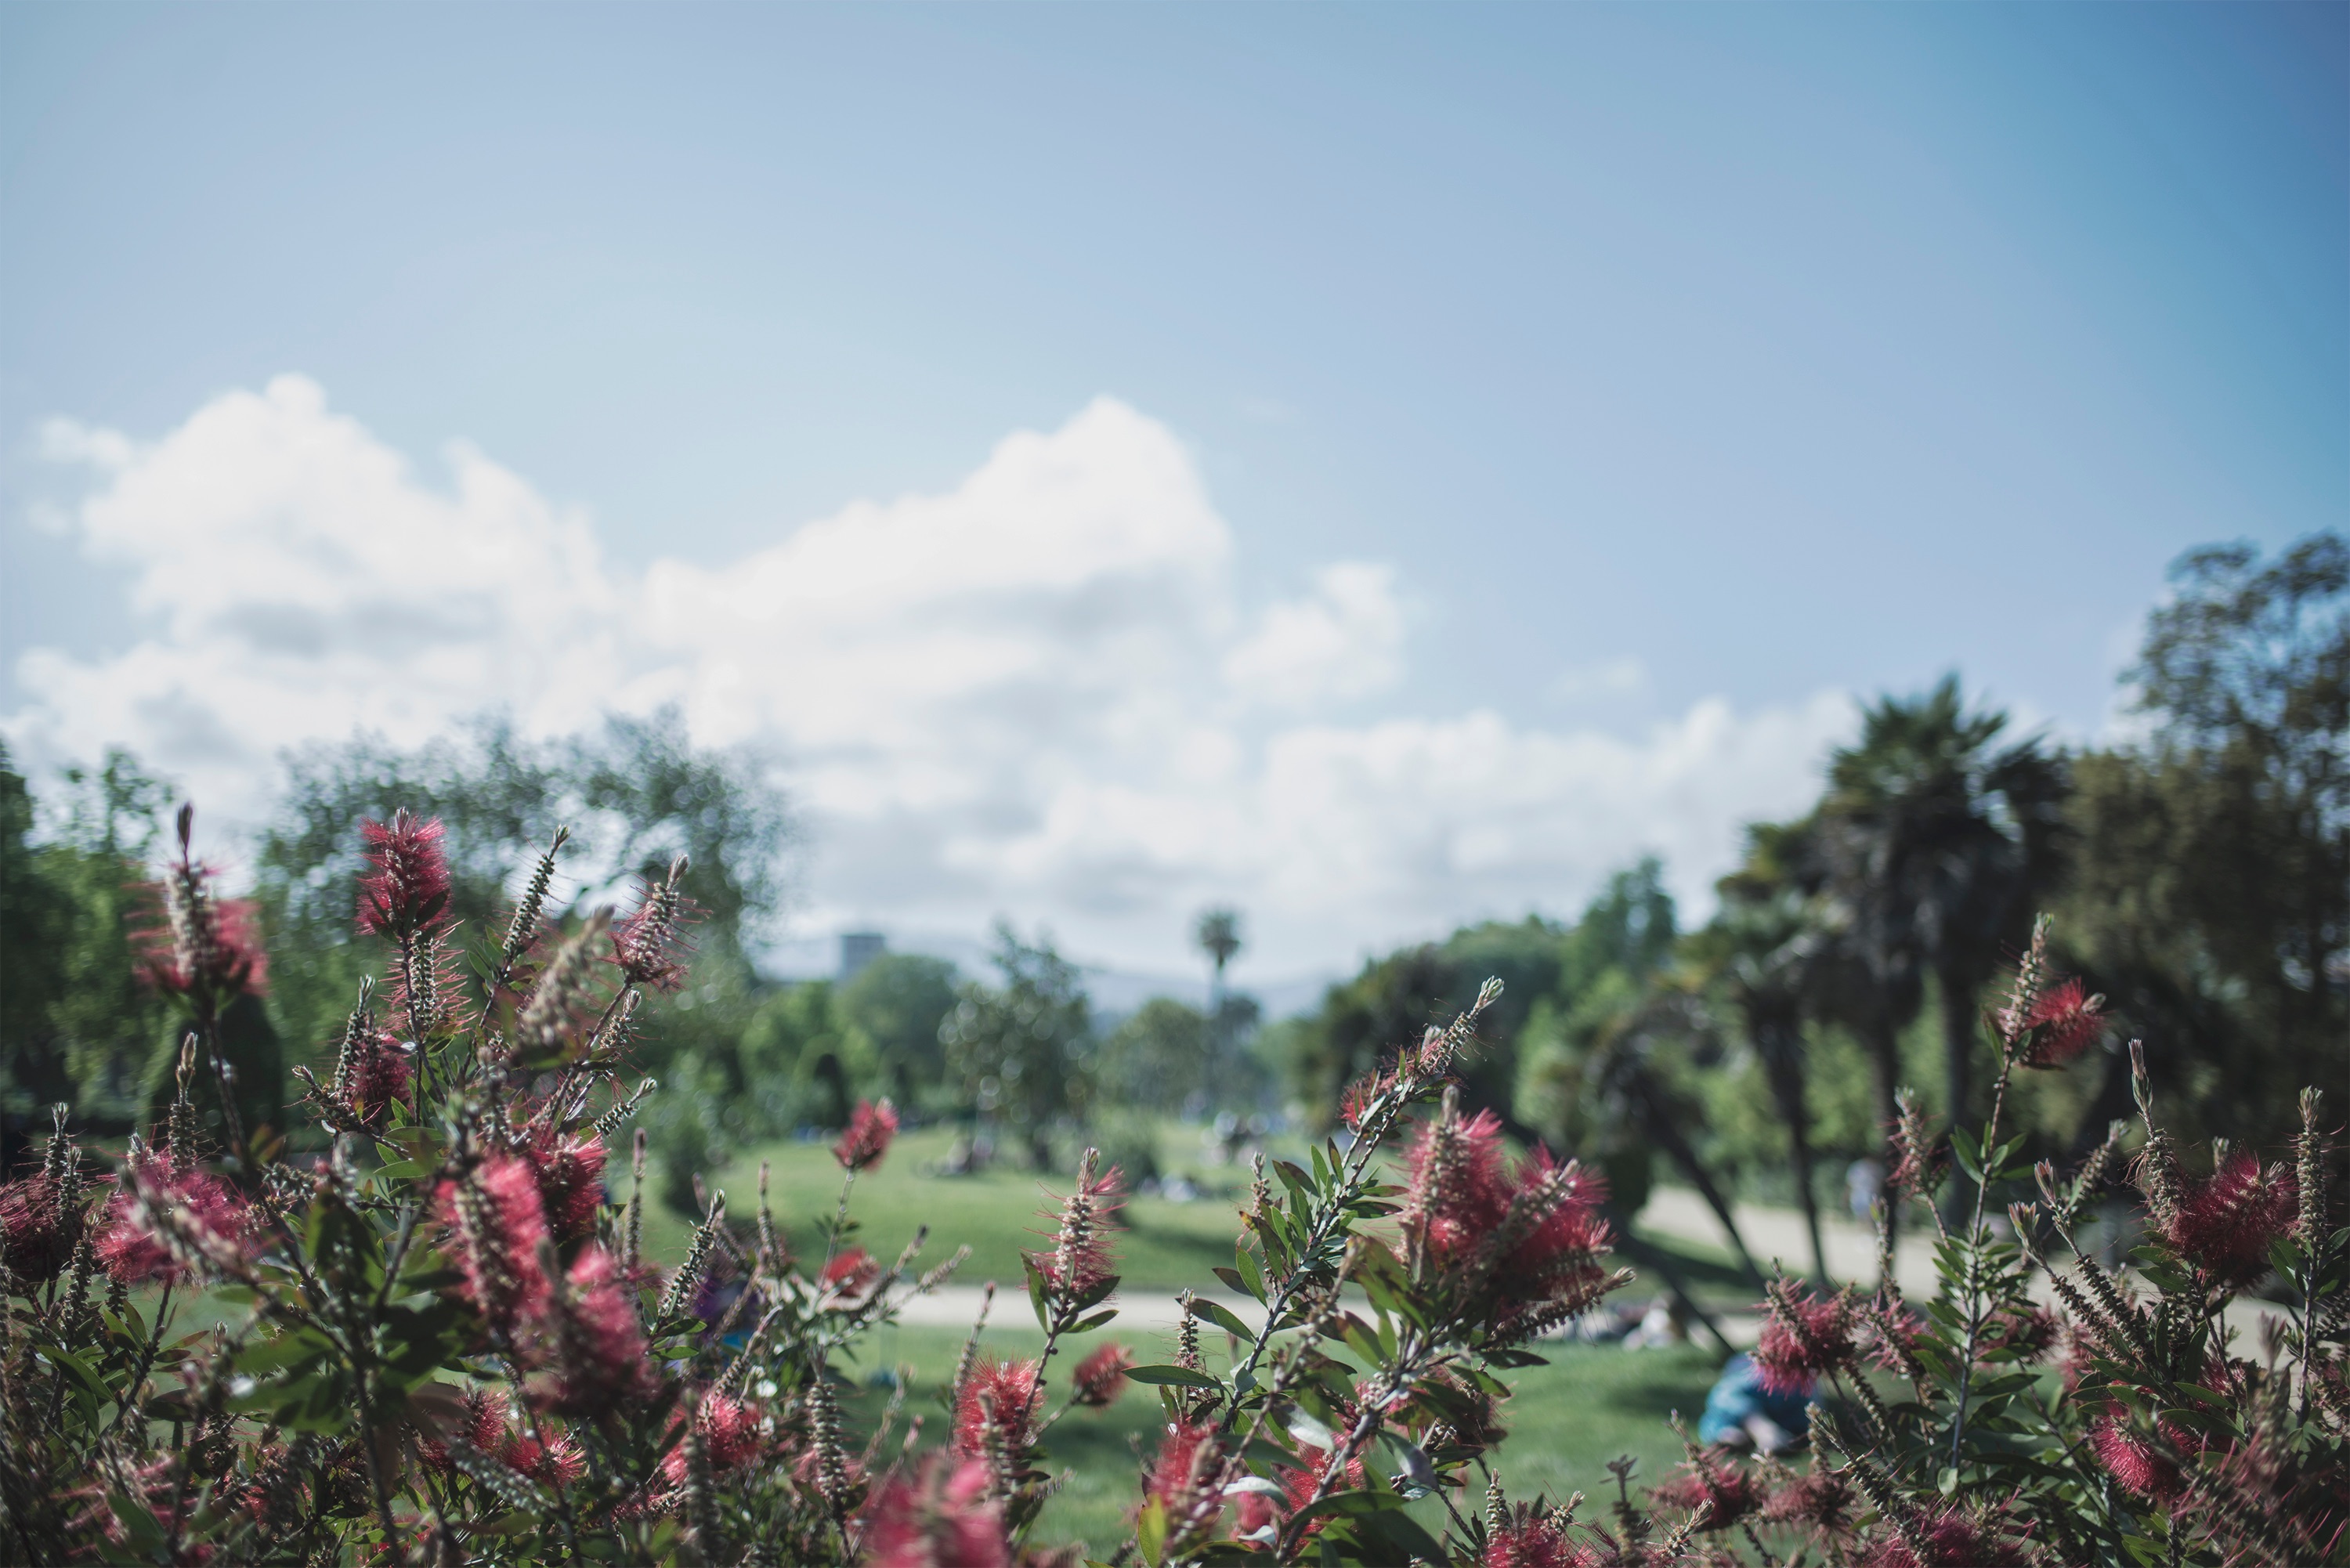
tree, nature, grass, blossom, plant, sky, field, meadow, prairie, flower, botany, agriculture, flora, wildflower, flowering plant